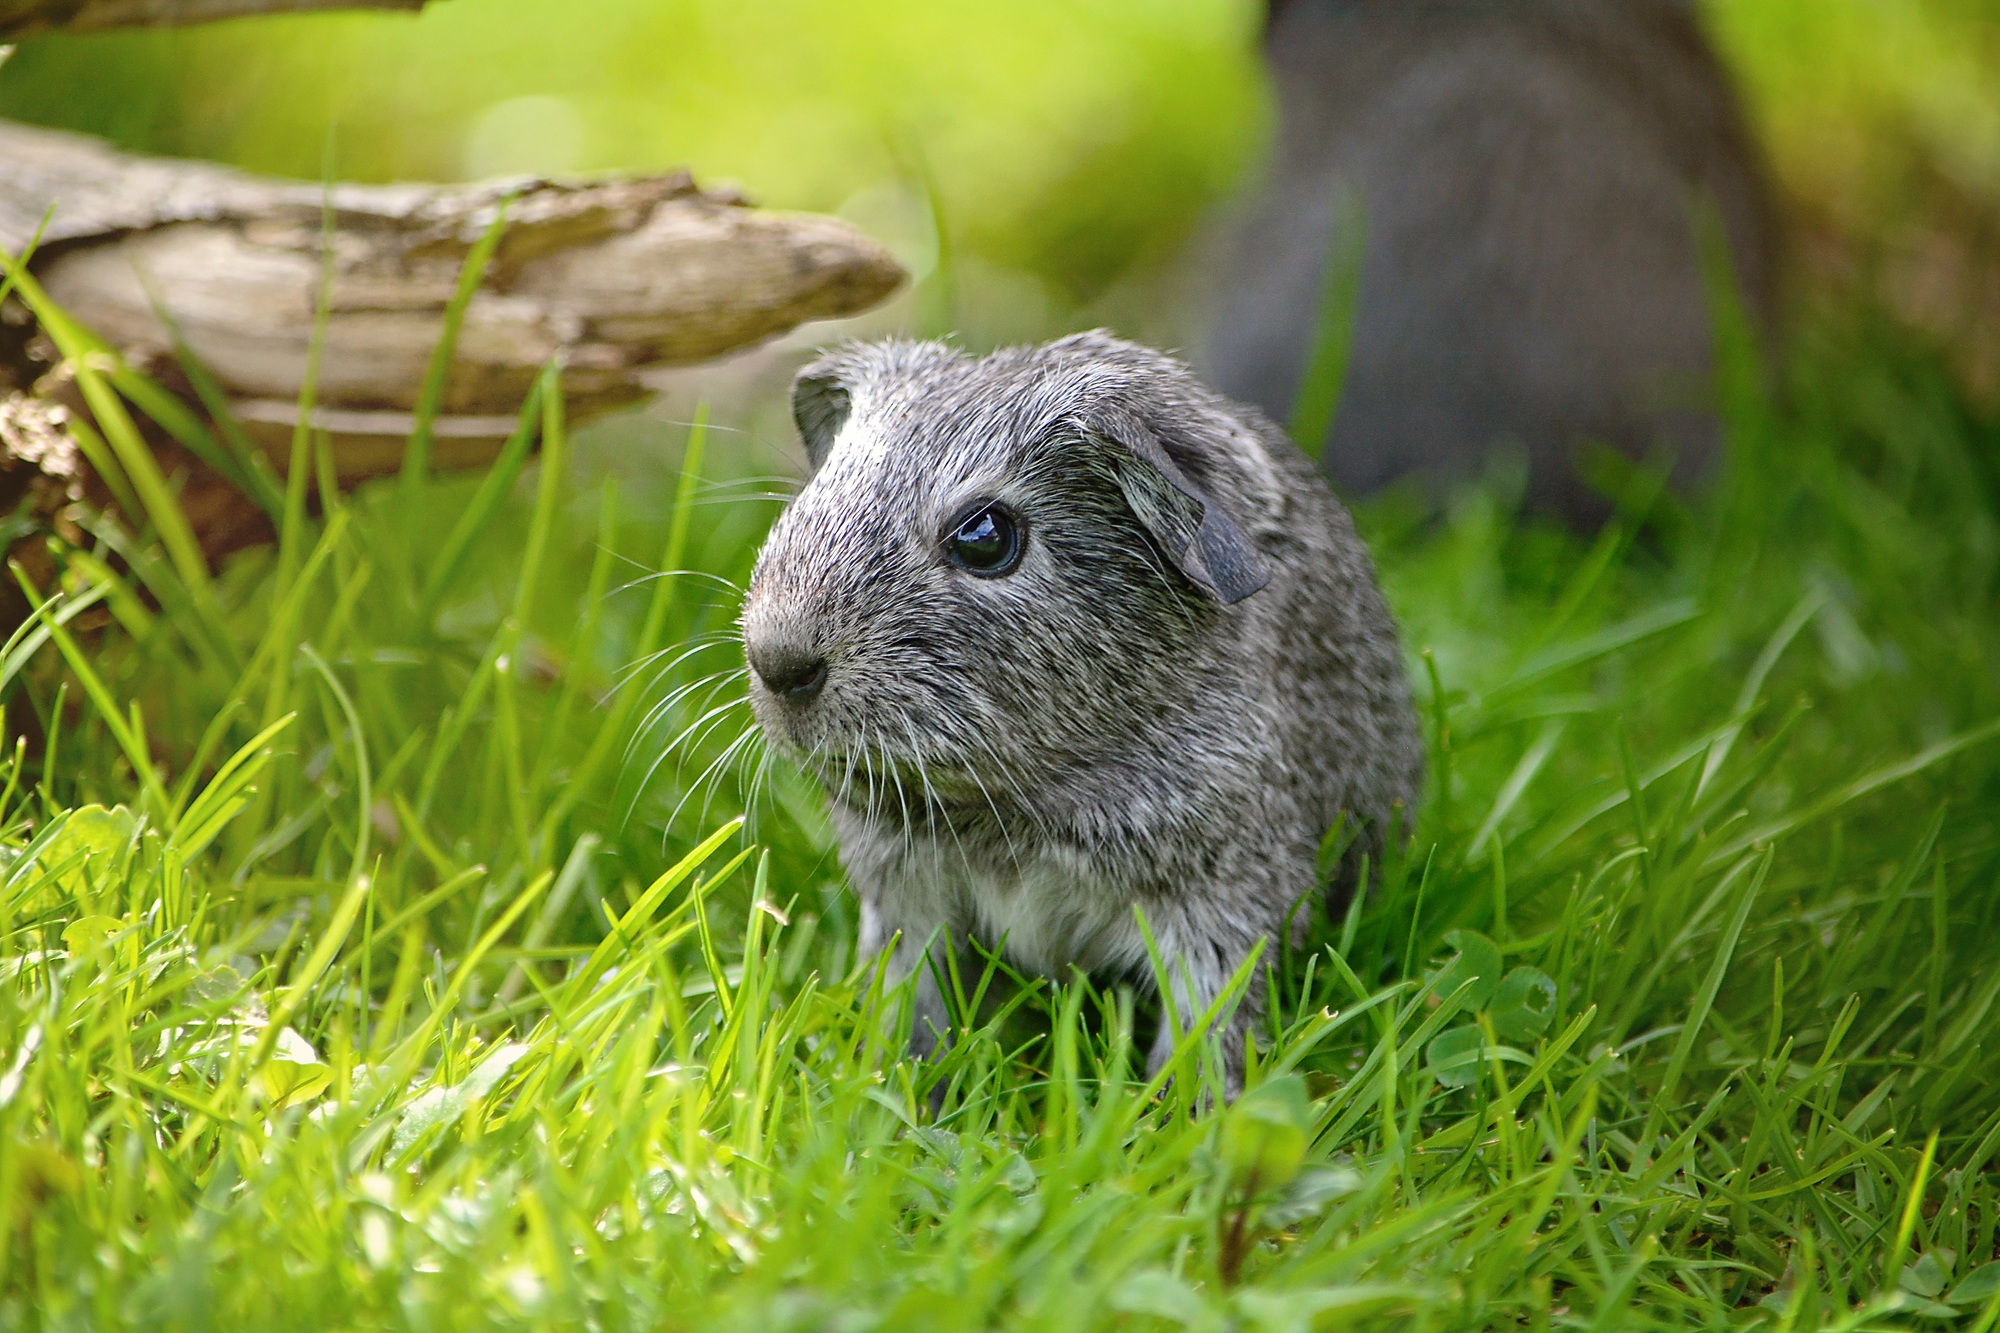
nature, grass, meadow, wildlife, pet, green, mammal, close, rodent, fauna, rabbit, guinea pig, whiskers, silver, vertebrate, out, nager, marmot, young animal, small animal, smooth hair, black and white agouti